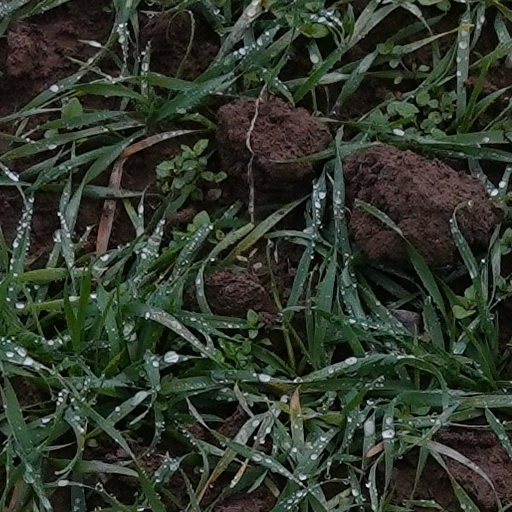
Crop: wheat